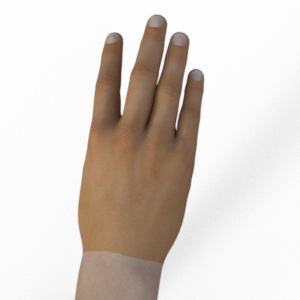
Label: paper